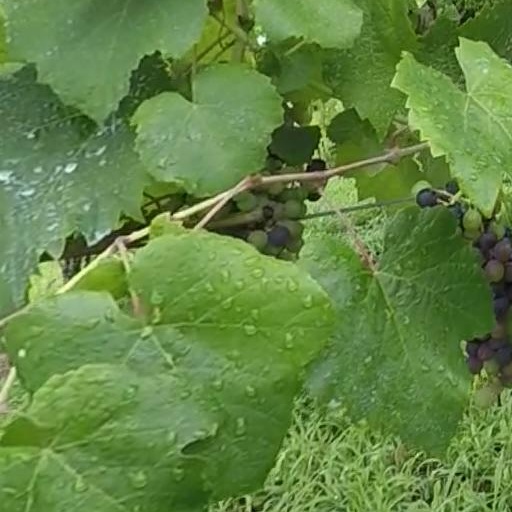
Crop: grape